Siege of Medina

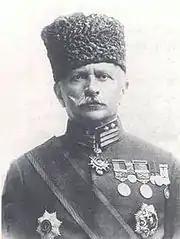
Fahreddin Pasha

In November 1914, British diplomats made contact with Sharif Hussain of Mecca, which would then be a two-year dialogue also known as the McMahon–Hussein Correspondence. The British offered materiel support in exchange for Sharif Hussain to switch allegiance to the Allies and stage a revolt with a promise of a future Hashemite Caliphate from Aden to Aleppo under British protectorate. With increasing fears that Ottomans were clamping down on subversive Arab nationalists, Sharif Hussain staged a region-wide revolt in June 1916.